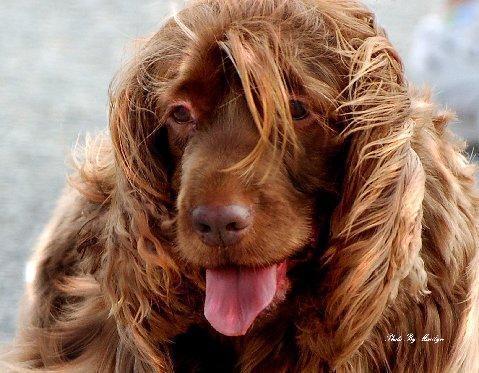
Sussex_spaniel